Gloria Russell

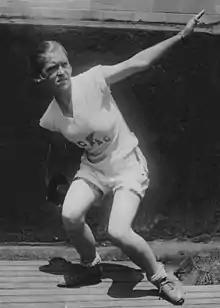
Russell in 1928

Gloria Russell (January 24, 1912 – February 13, 1963) was an American athlete. Competing in the javelin throw, she finished sixth at the 1932 Summer Olympics. Nationally she placed second in 1928, third in 1932 and fourth in 1929. In 1928–29 she was voted California Girls' State Athlete of the Year. Besides athletics Russell played softball for the J. J. Krieg women's team, which won the national title in 1938 and 1939. In 1929 she also won the national title in the baseball throw. Russell was severely injured in June 1931, when she was hit by a javelin.